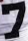
Number: 7